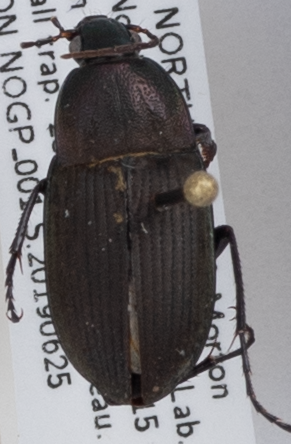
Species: Chlaenius tomentosus
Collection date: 2019-06-25
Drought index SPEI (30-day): -0.402
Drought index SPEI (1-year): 1.45
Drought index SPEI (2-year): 0.9